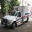
Label: ambulance